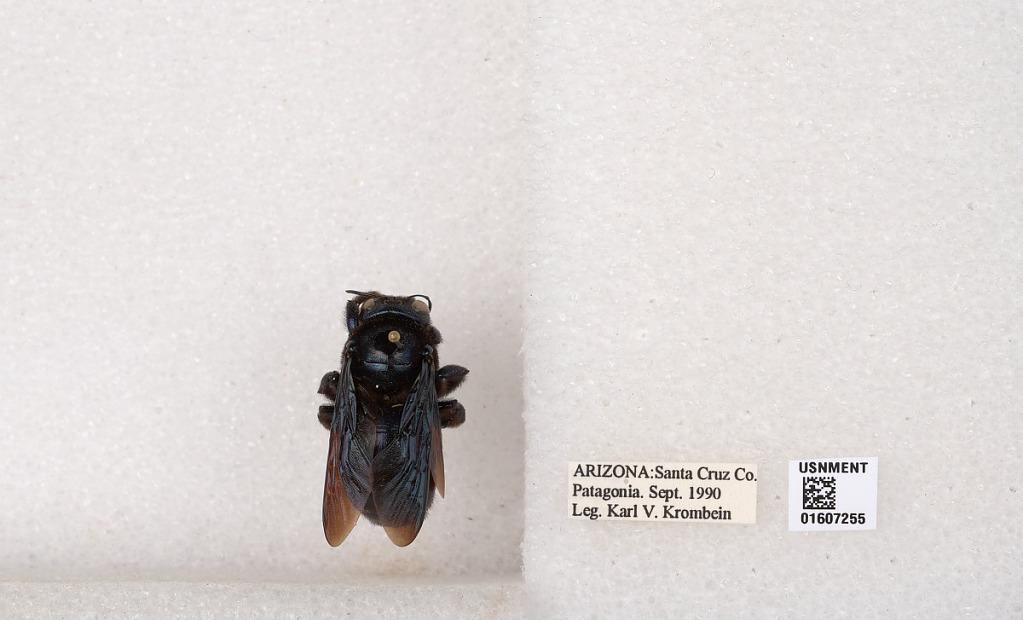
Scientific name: Xylocopa (Xylocopoides) californica arizonensis Cresson
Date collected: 1990-9-1
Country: United States
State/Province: Arizona
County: Santa Cruz
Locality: Patagonia
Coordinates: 31.5395, -110.756